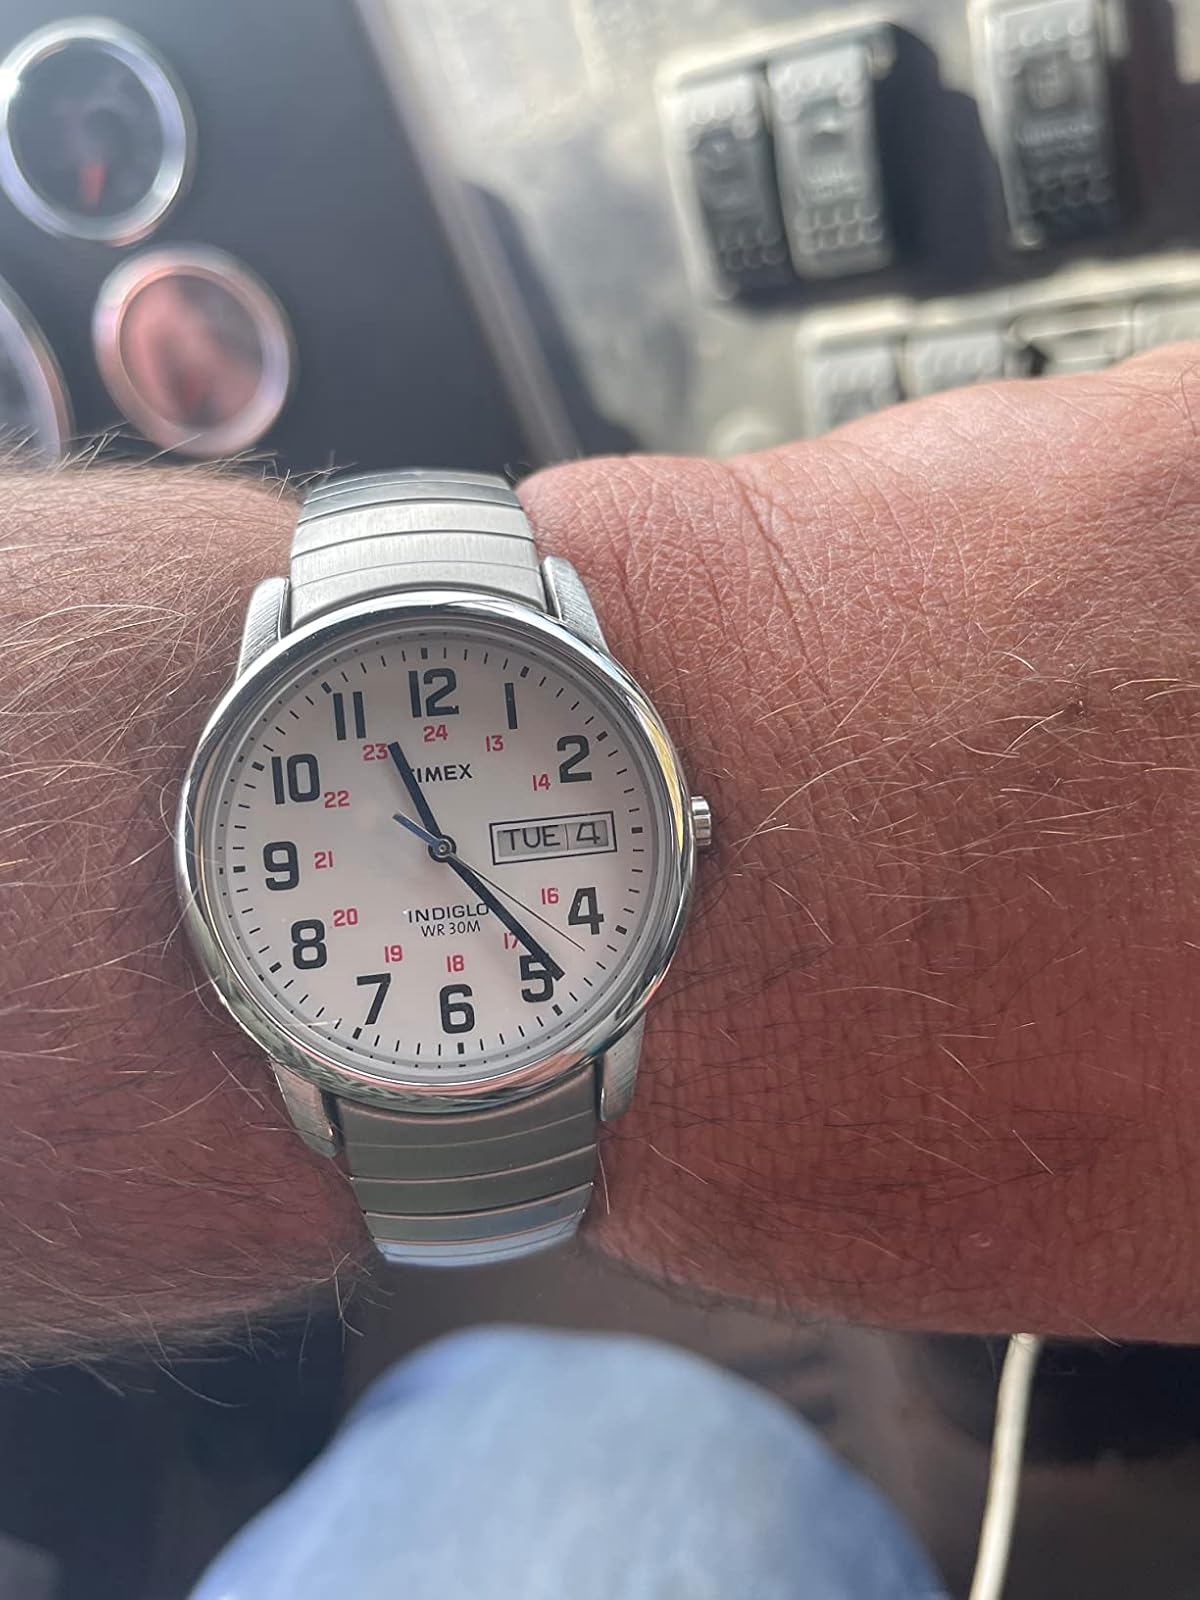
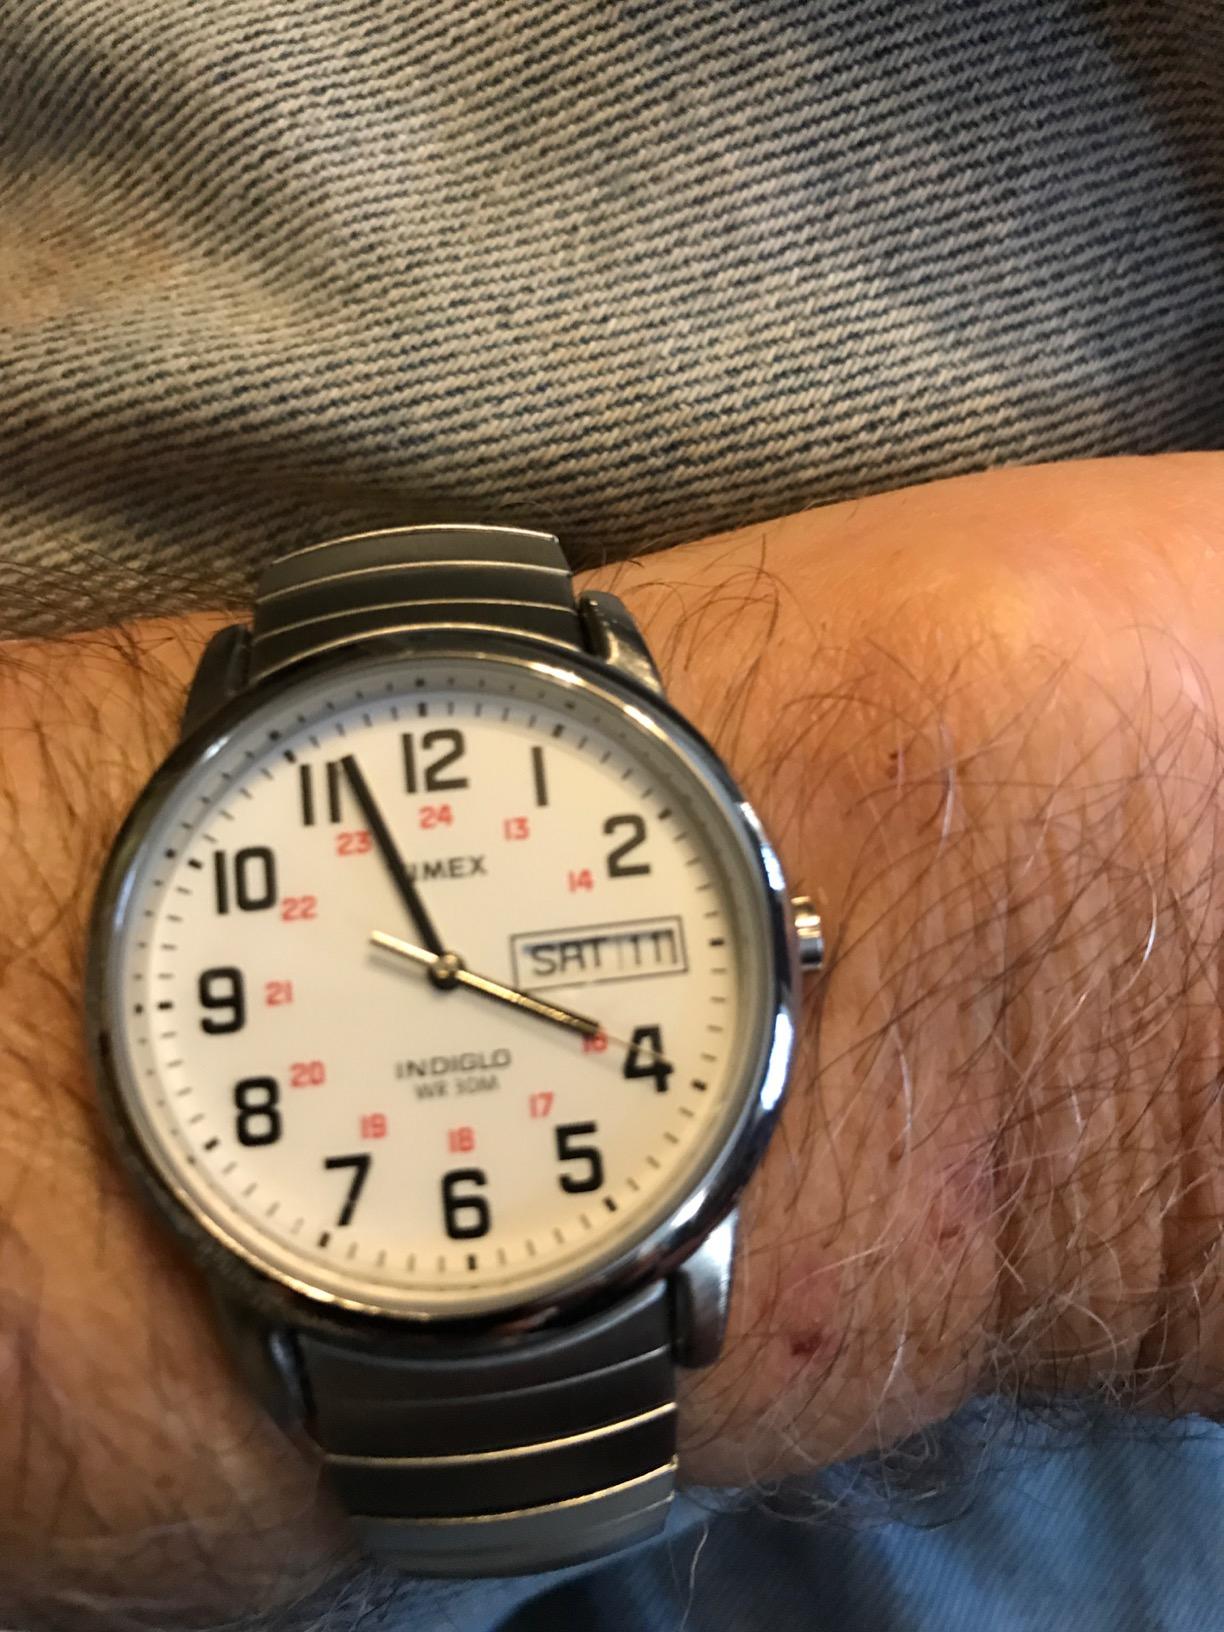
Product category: accessories_watch
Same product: yes